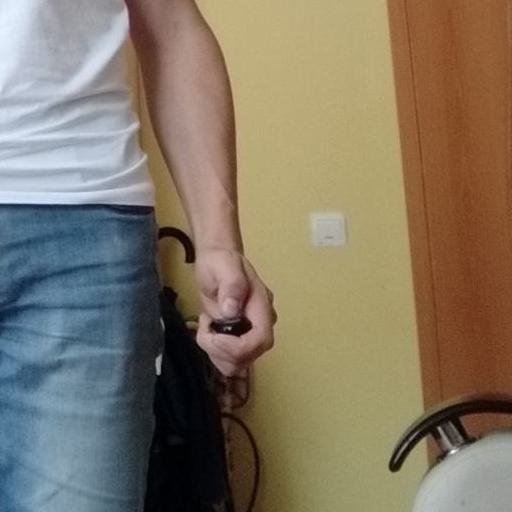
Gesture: no_gesture